History of the Jews in Rostov-on-Don

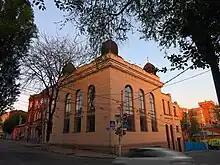
The Soldier Synagogue, the only active synagogue in Rostov-on-Don.

The history of the Jews in Rostov-on-Don dates to at least 1811. Rostov-on-Don was part of the Pale of Settlement until 1888, after which it was included in the military area of the Don Cossacks.